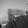
ASL letter: H